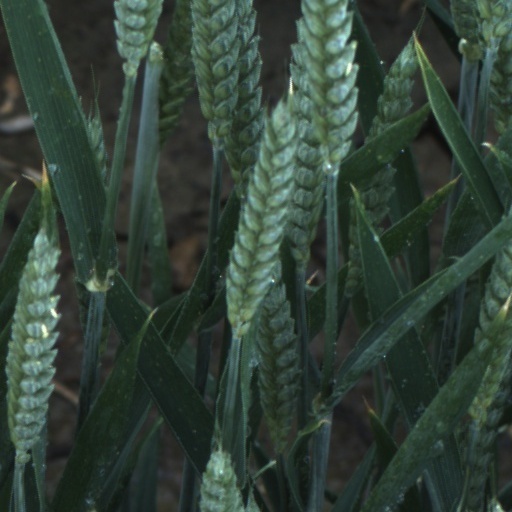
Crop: wheat